Antony van der Does

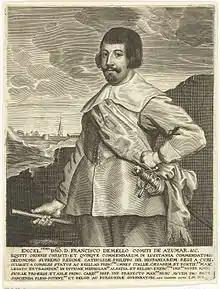
Portrait of Francisco de Melo

Antoon van der Does or Antoni van der Does (1609 in Antwerp – 1680 in Antwerp) was a Flemish engraver and print maker who was active in Antwerp. He is mainly known as a reproductive artist.